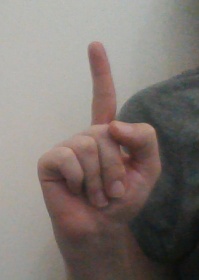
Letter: bb